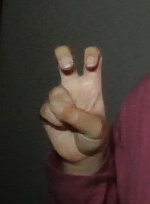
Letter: toot